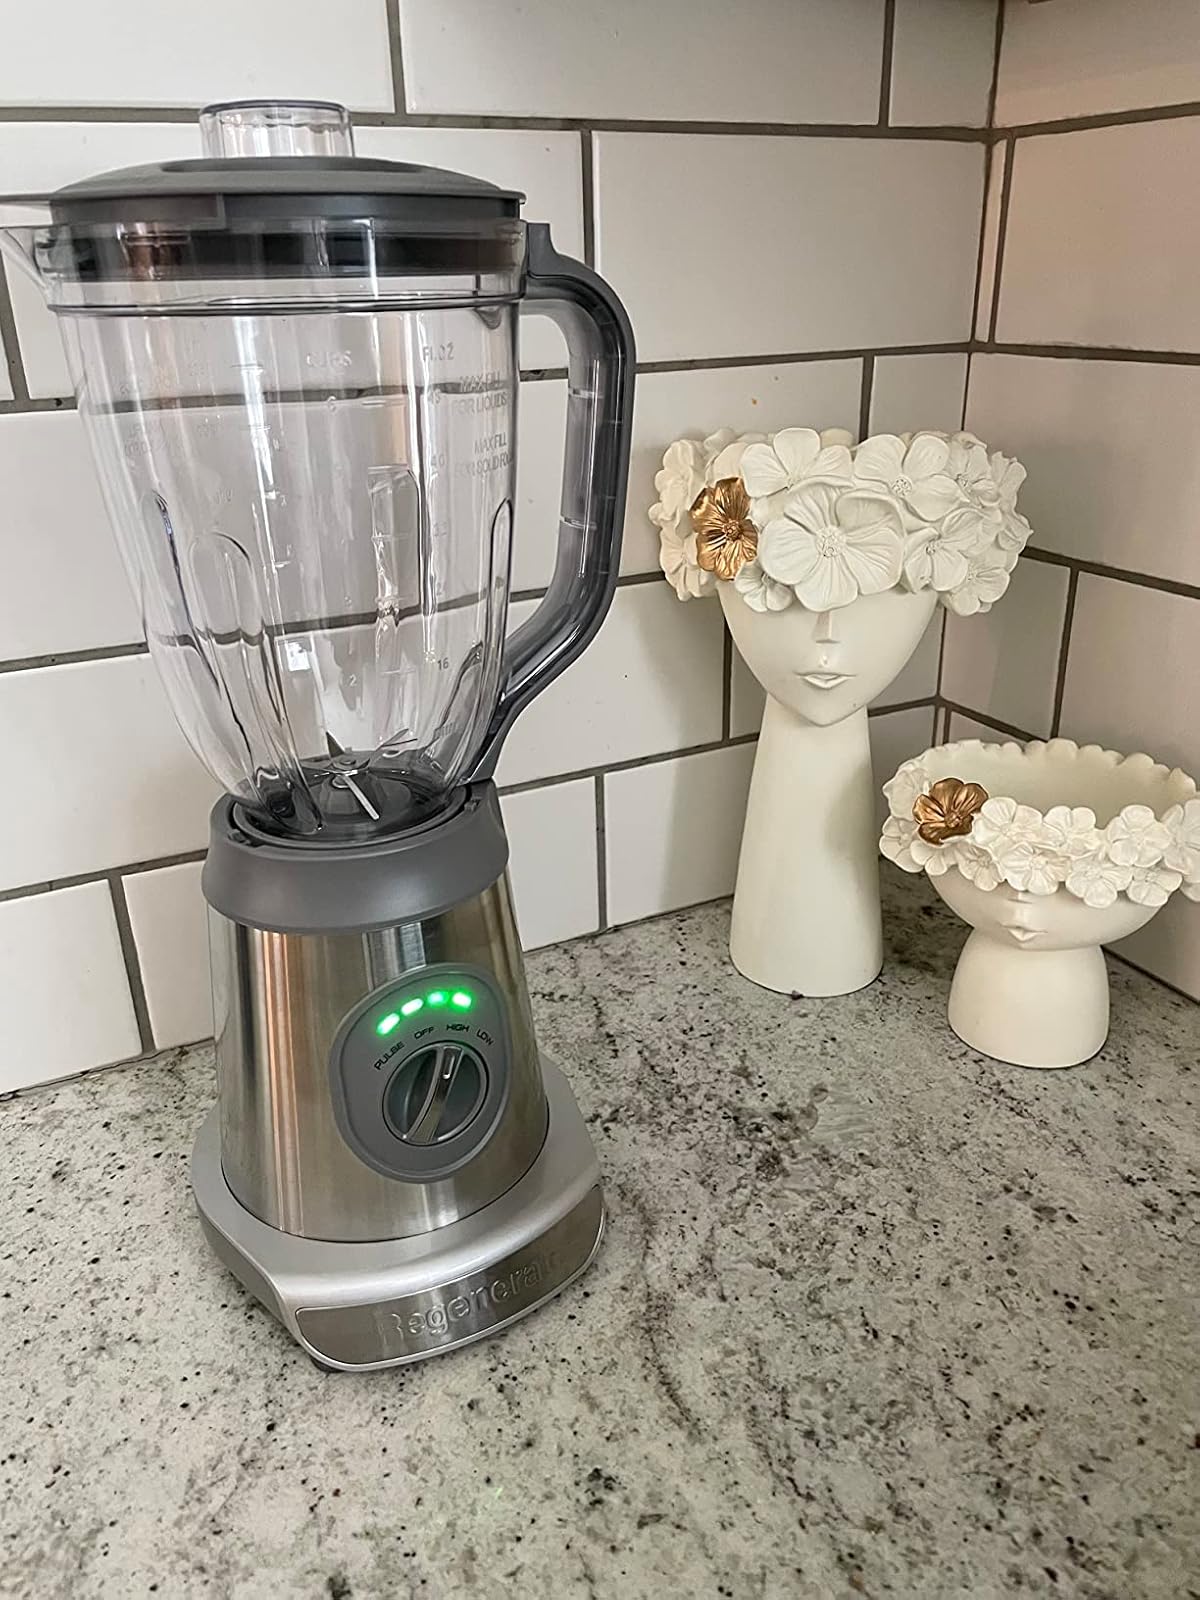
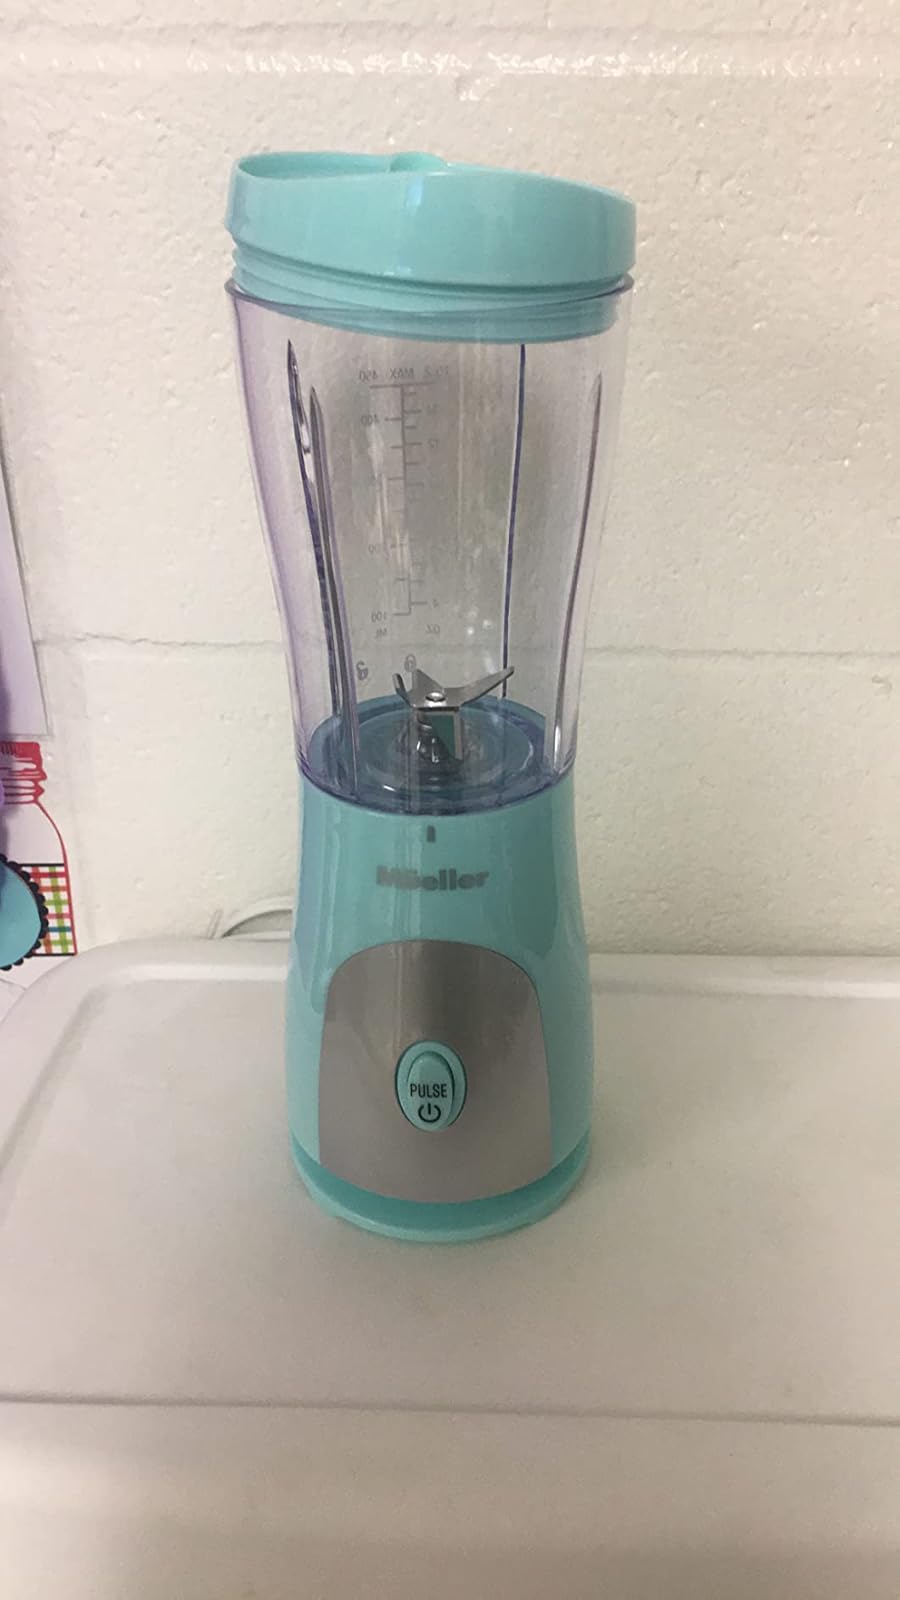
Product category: items_blender
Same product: no